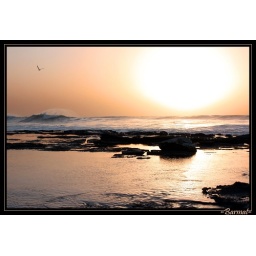
Sunrise over the rock shelf behind Newcastle ocean pool